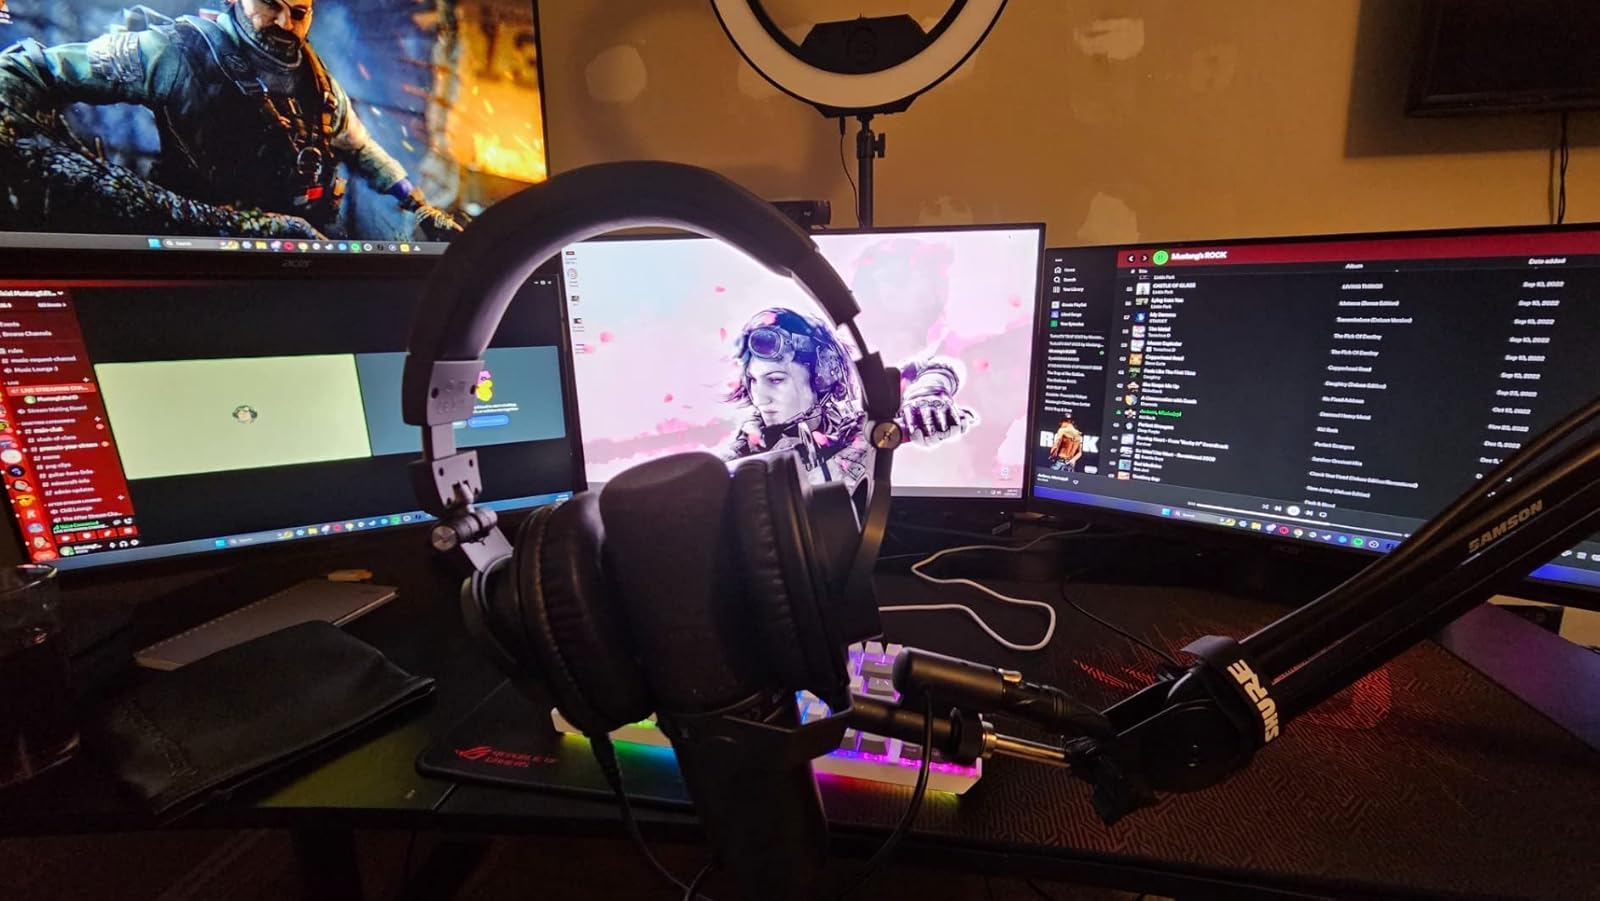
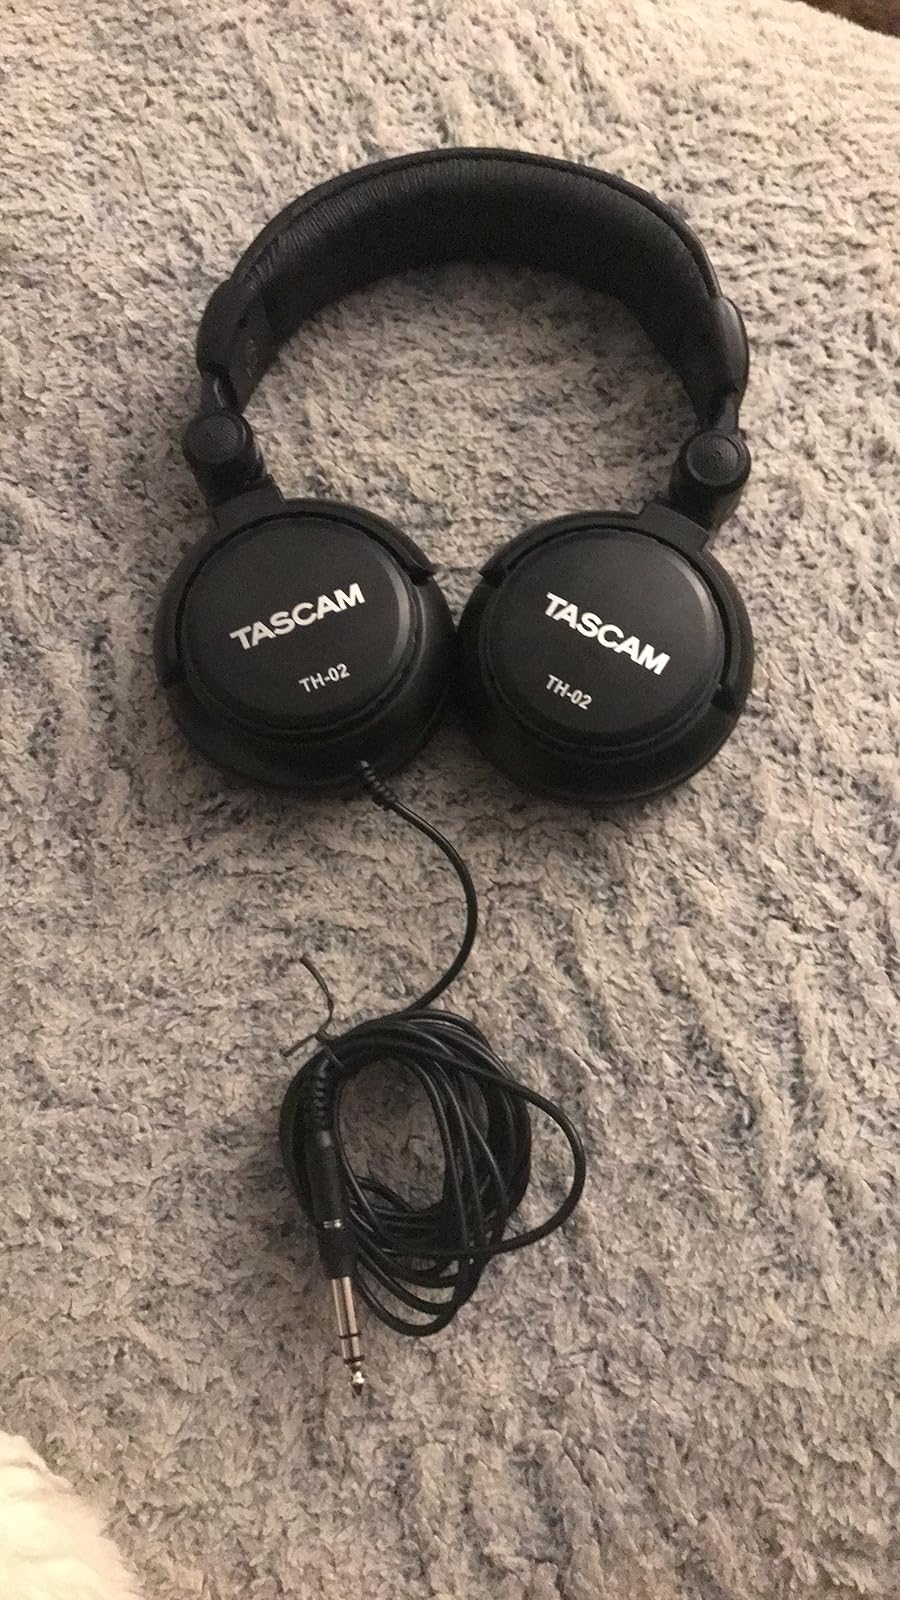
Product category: headphones
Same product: no